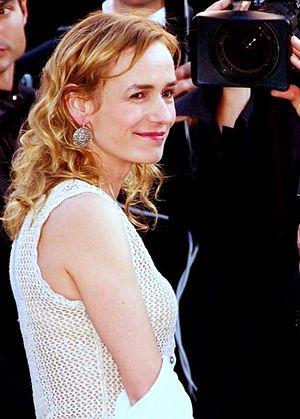
Sandrine Bonnaire au festival de Cannes.